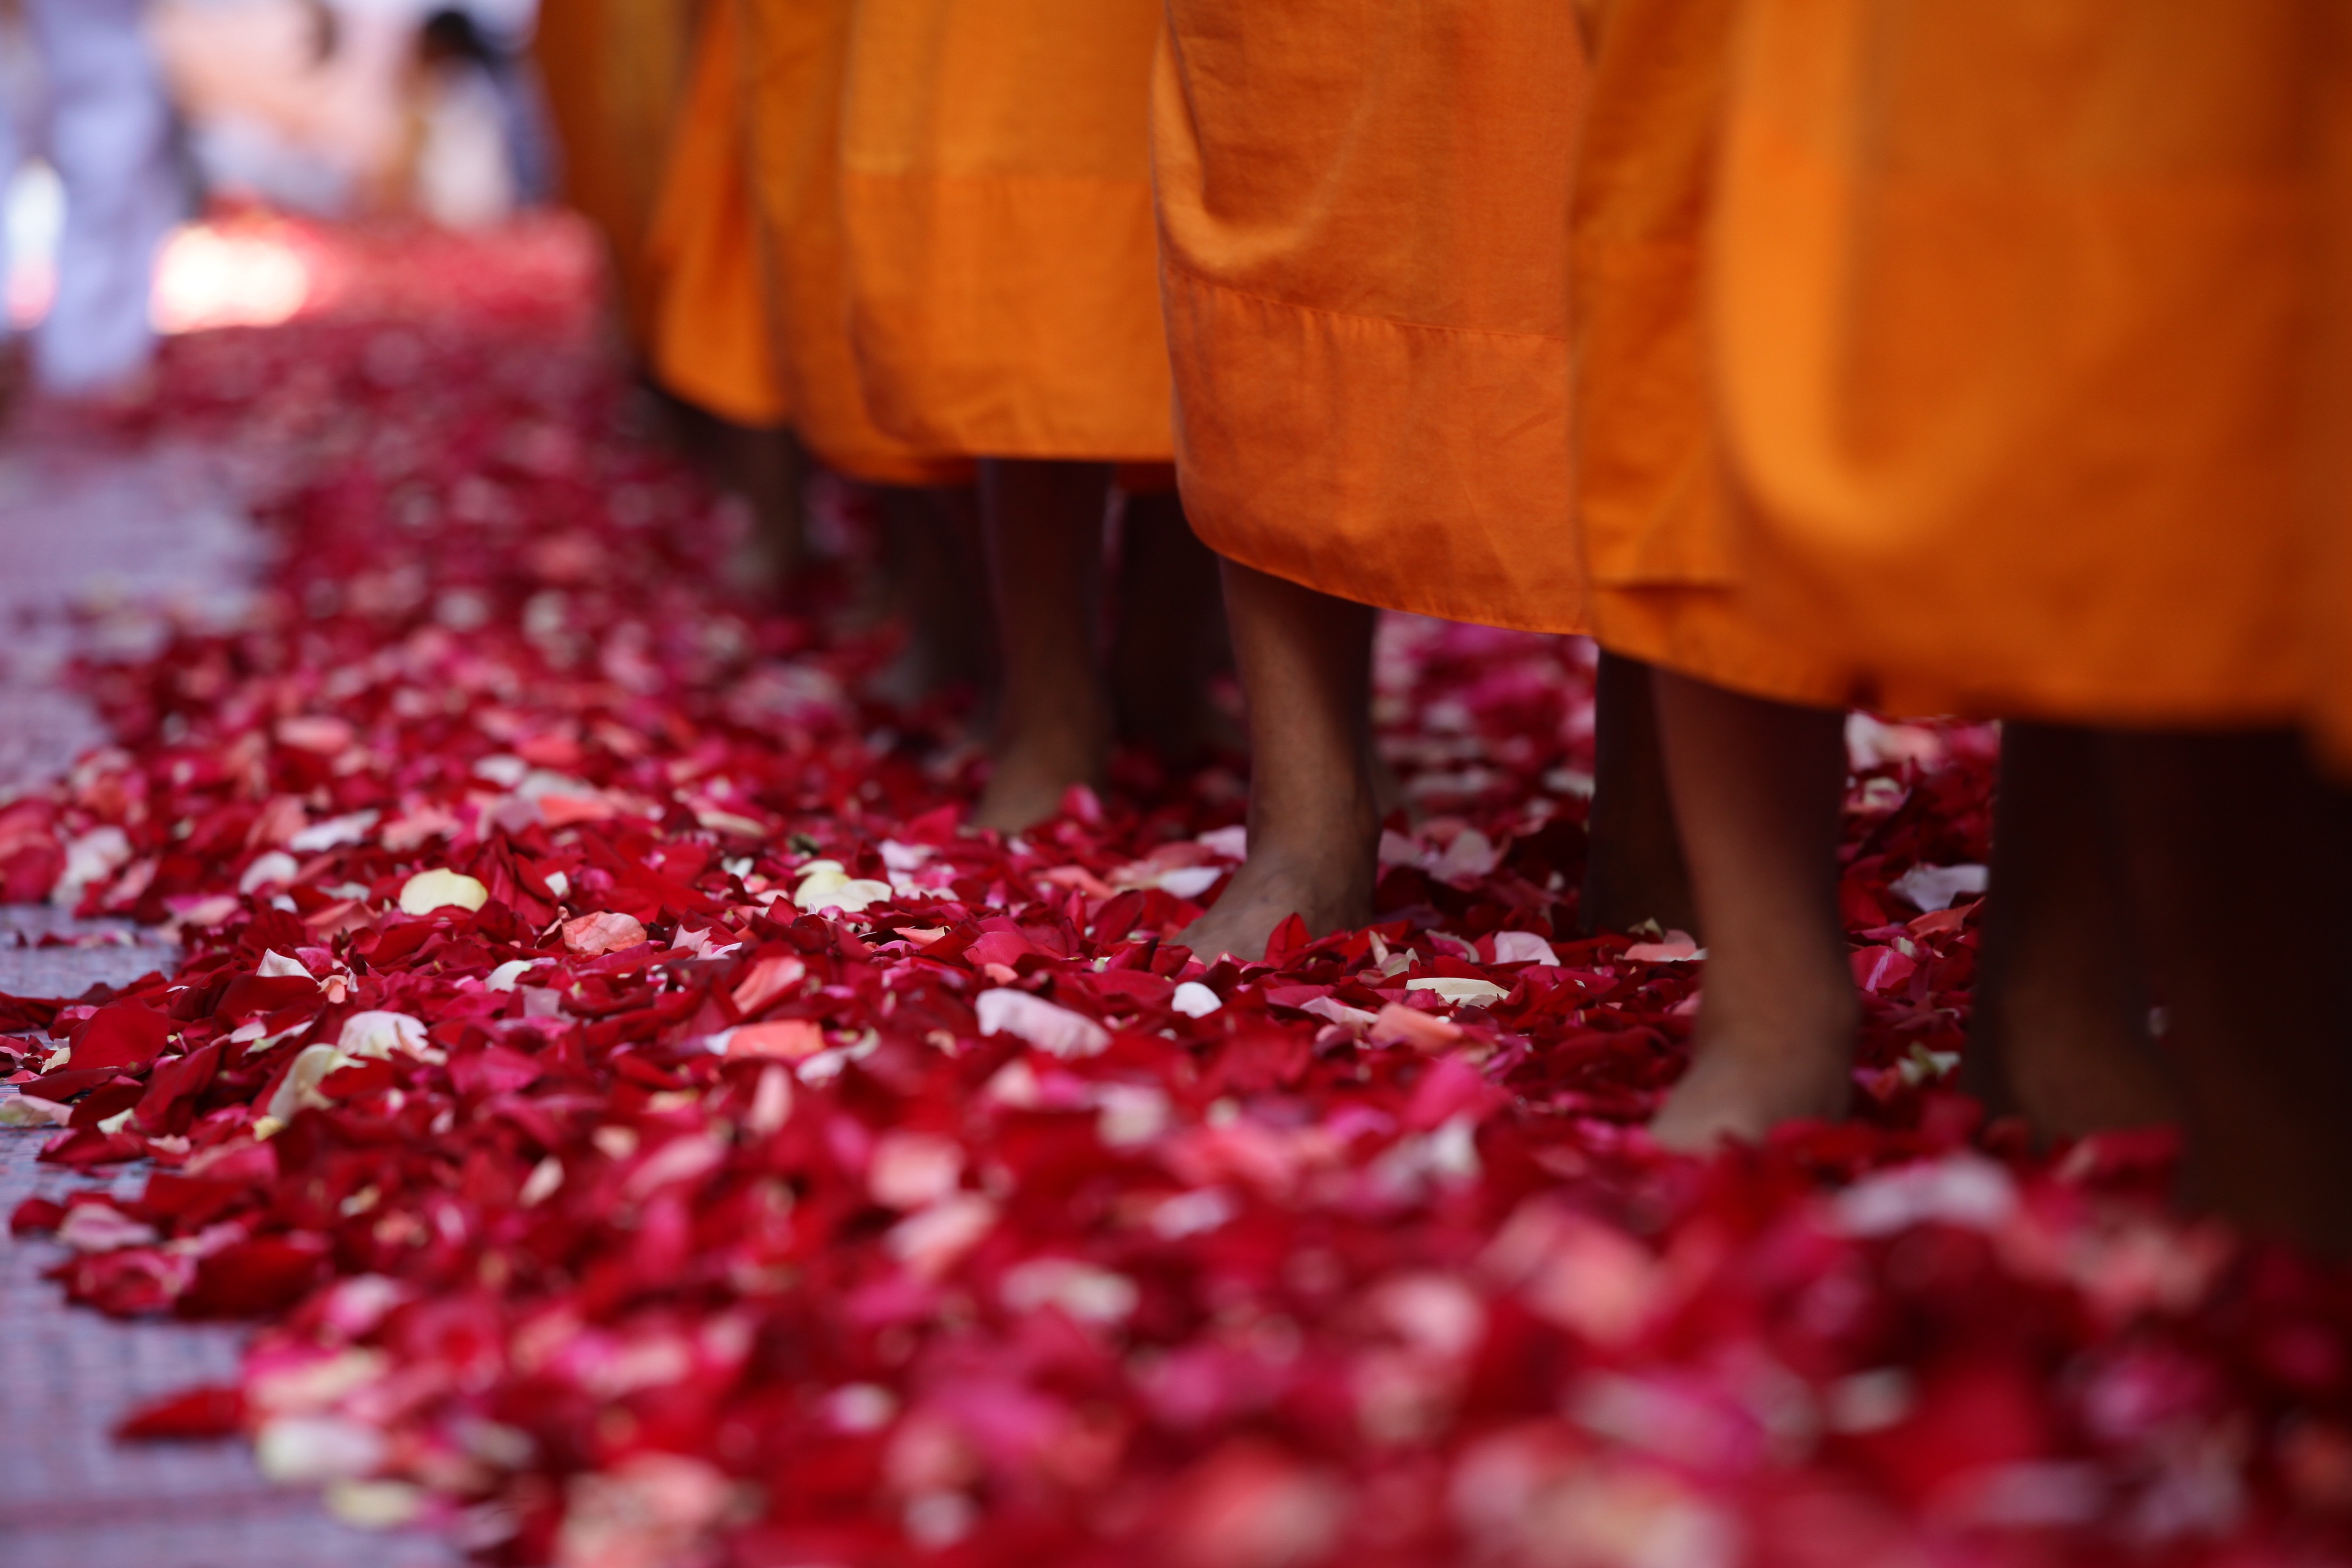
plant, fruit, flower, petal, feet, walk, orange, food, red, produce, color, buddhism, asia, thailand, gold, temple, million, rose petals, sweetness, wat, monks, robes, flavor, buddhists, dhammakaya pagoda, phra dhammakaya, more than, budhas